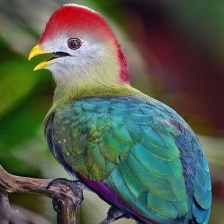
Species: GUINEA TURACO
Scientific name: TAURACO PERSA